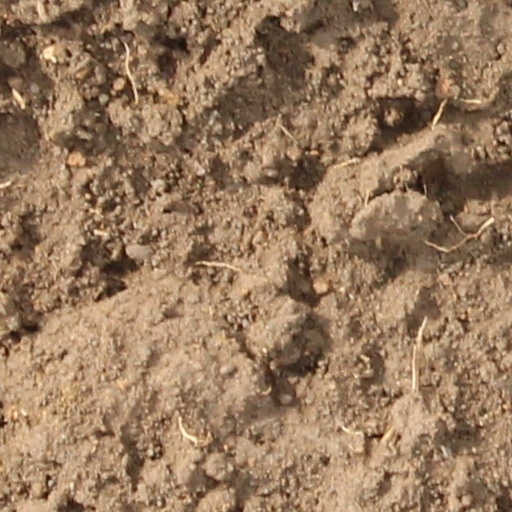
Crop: wheat